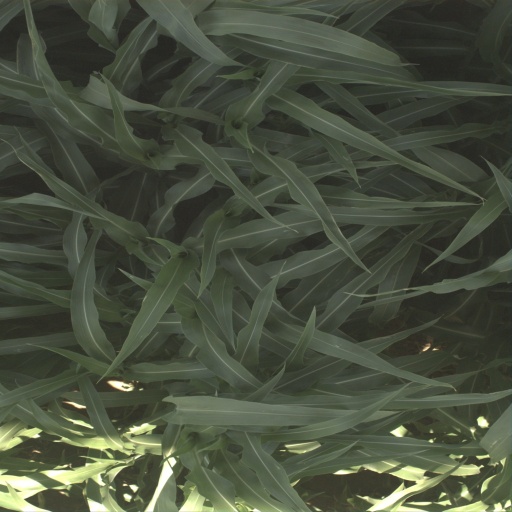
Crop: sorghum